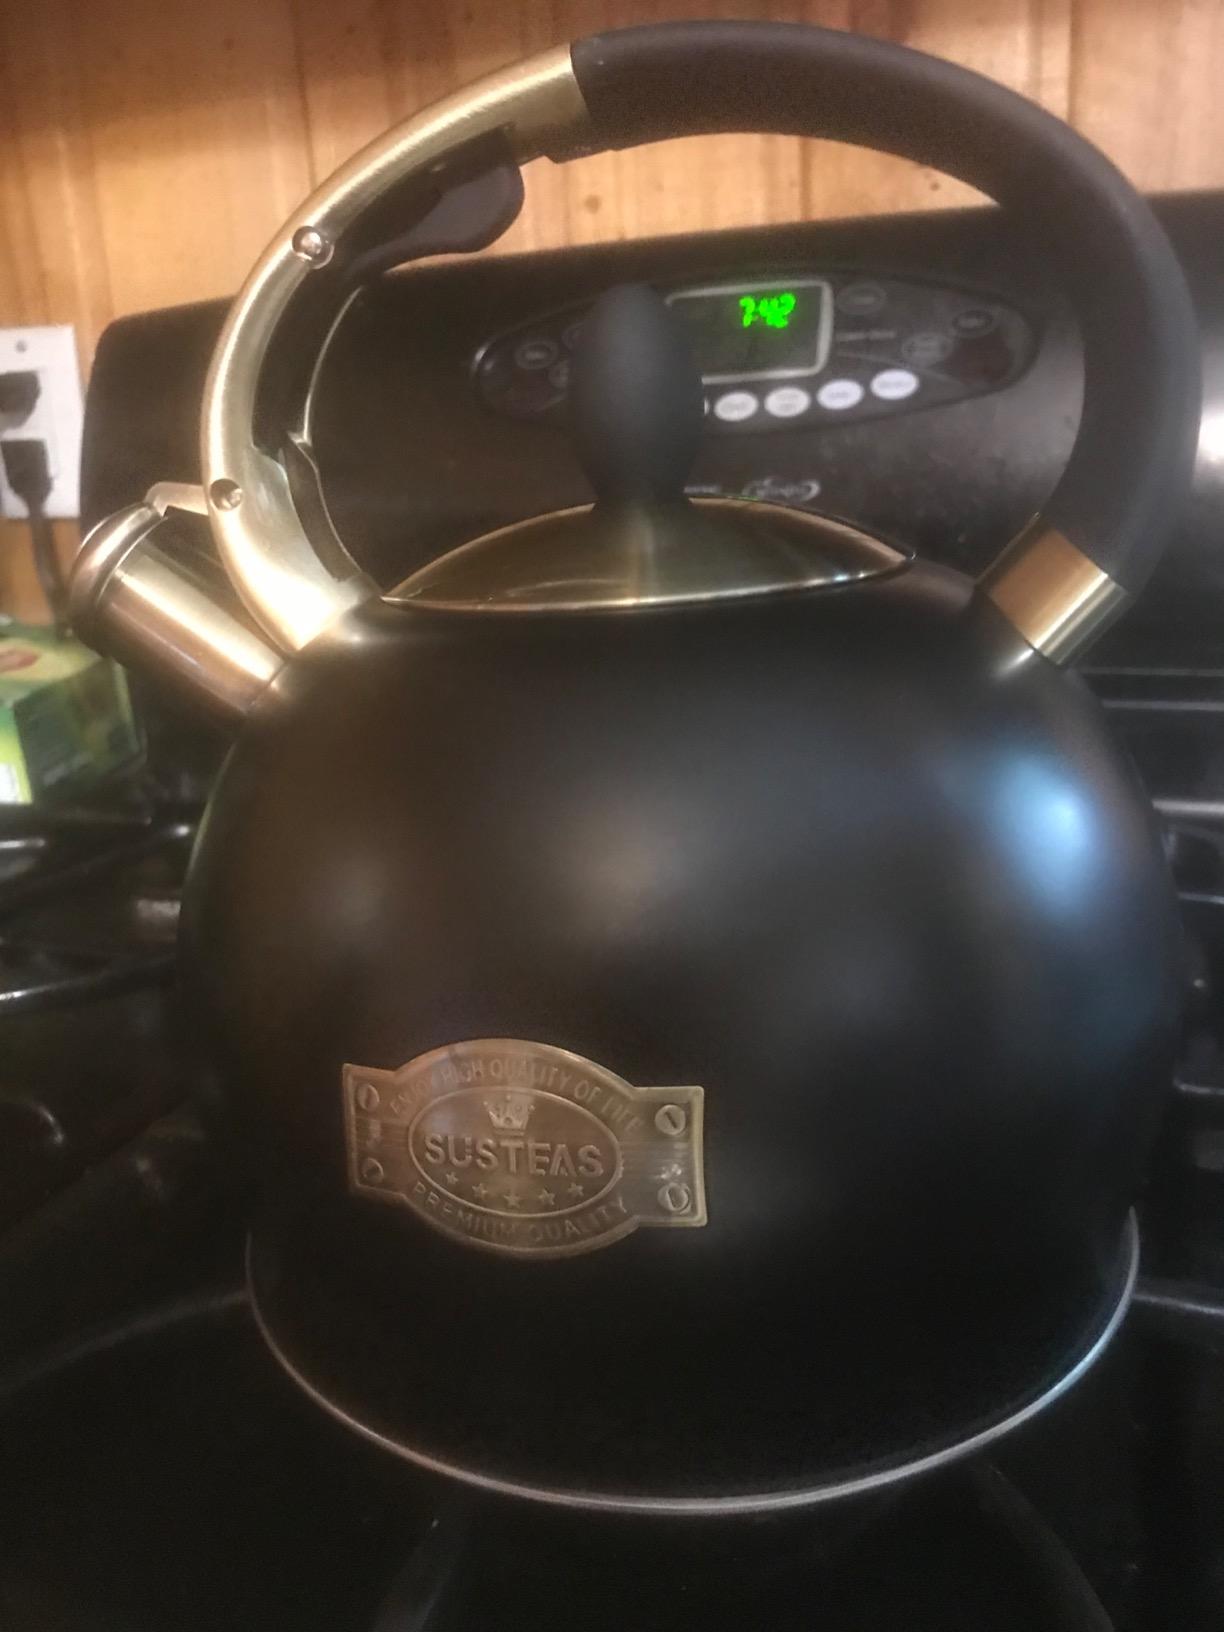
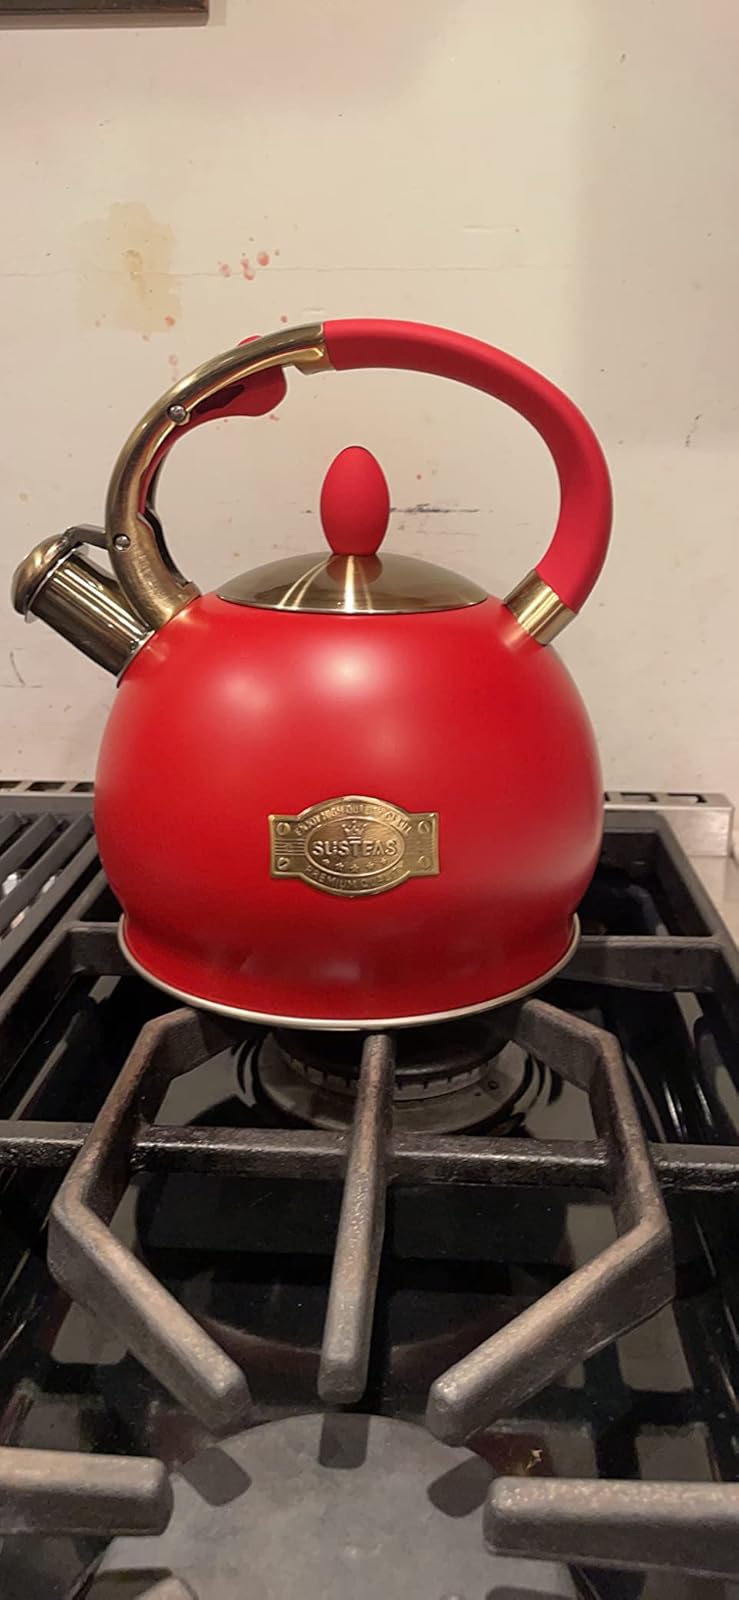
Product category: items_kettle
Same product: no